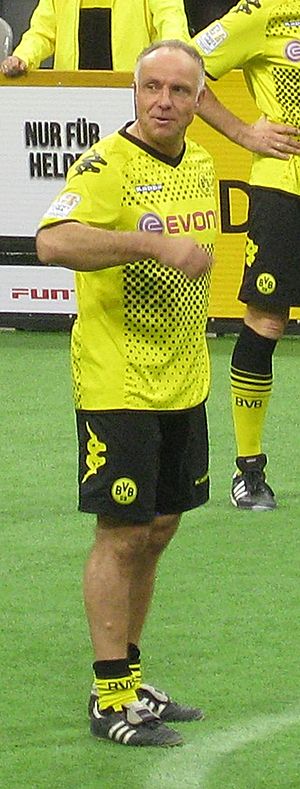
Michael Rummenigge
Michael Rummenigge er en tidligere tysk fodboldspiller.